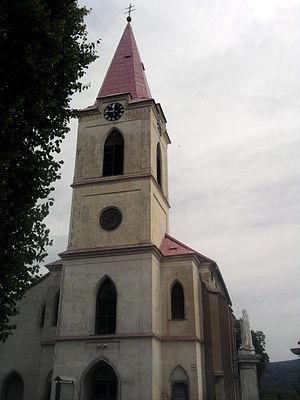
Pukanec est un village de Slovaquie situé dans la région de Nitra.